Crédit Industriel et Commercial

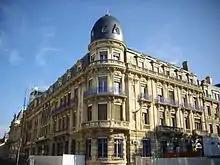
Hotel Lang on 4, place Maginot in Nancy, head office of from 1909

In Paris, in its first few decades the CIC's network of branches lagged well behind those of its two main rivals, Crédit Lyonnais and Société Générale. Outside the capital, the CIC kept its strategy of fostering the creation or build-up of regional banks. It thus sponsored the in Saint-Étienne (est. 1879); the in Bordeaux (est. 1880); and the in Nancy (est. 1881). The bank in Saint-Étienne, however, failed and was liquidated in 1883.